Les Aventures d'Anthony

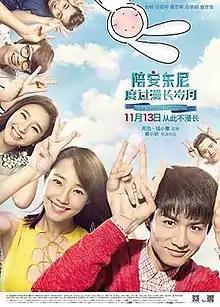
Poster

Les Aventures d'Anthony is a 2015 Chinese coming-of-age romantic drama film directed by Janet Chun, produced by Zhou Xun and based on a novel. It was released on 13 November 2015.